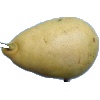
Label: Pear 2